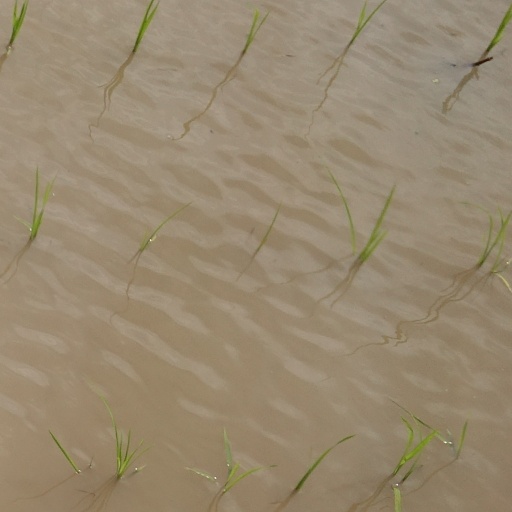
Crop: rice